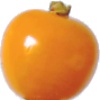
Label: physalis